Pavlos Carrer

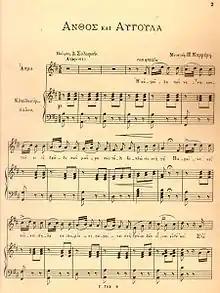
First page of Pavlos Karrer's song "Anthos kai Avgoula"

Carrer was a descendant of a noble family of Zante. He studied music in his birthplace with the Italian teachers Giuseppe Cricca, Francesco Marangoni and possibly in Corfu with Nikolaos Mantzaros. A natural musical talent, but also in harmony with the cultural atmosphere of the Ionian Islands of the time, which was dominated by Italian opera and western European culture, he composed his first small musical pieces in the late 1840s. The operatic 'scena' "Il pellegrino di Castiglia" attracted the public's attention when it was staged at the ‘Apollon’ Municipal Theatre of Zante.